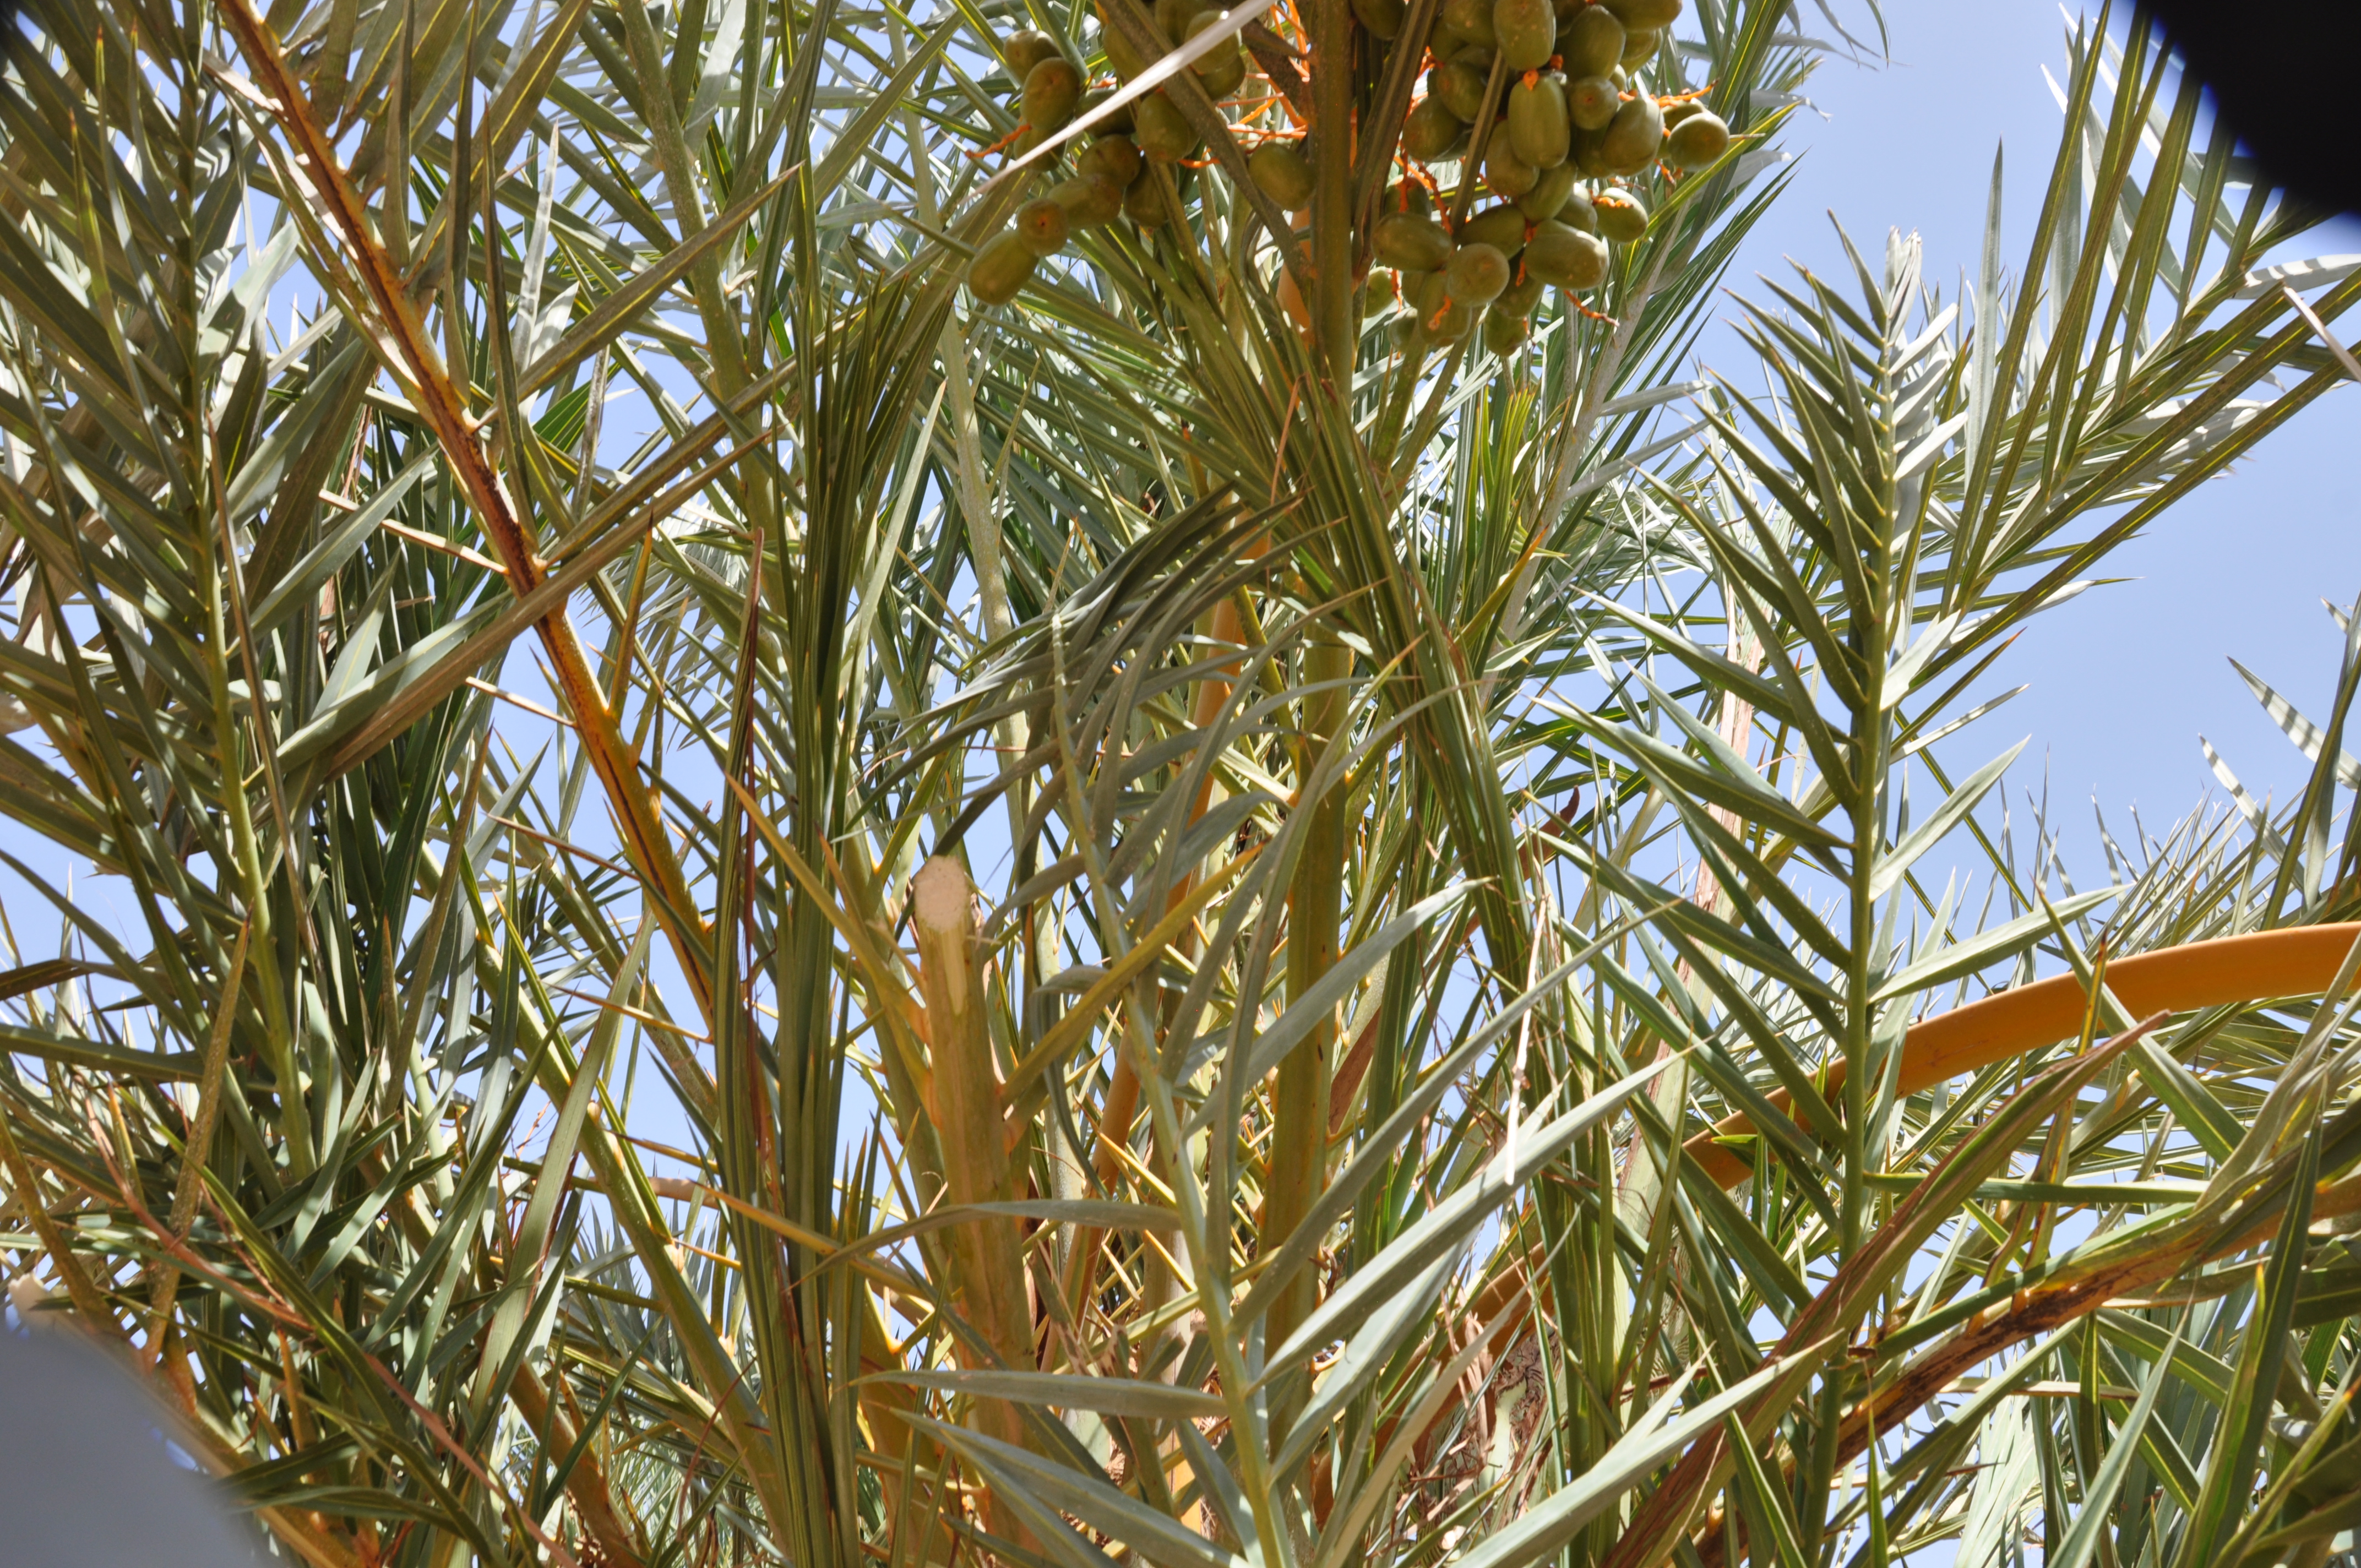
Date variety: Boufagous